History of Mexico

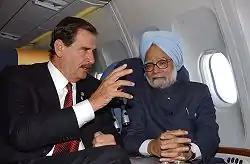
President Vicente Fox with Prime Minister of India Manmohan Singh

On 19 September 1985, an earthquake (8.1 on the Richter scale) struck Michoacán, inflicting severe damage on Mexico City. Estimates of the number of dead range from 6,500 to 30,000. Public anger at the PRI's mishandling of relief efforts combined with the ongoing economic crisis led to a substantial weakening of the PRI. As a result, for the first time since the 1930s, the PRI began to face serious electoral challenges.